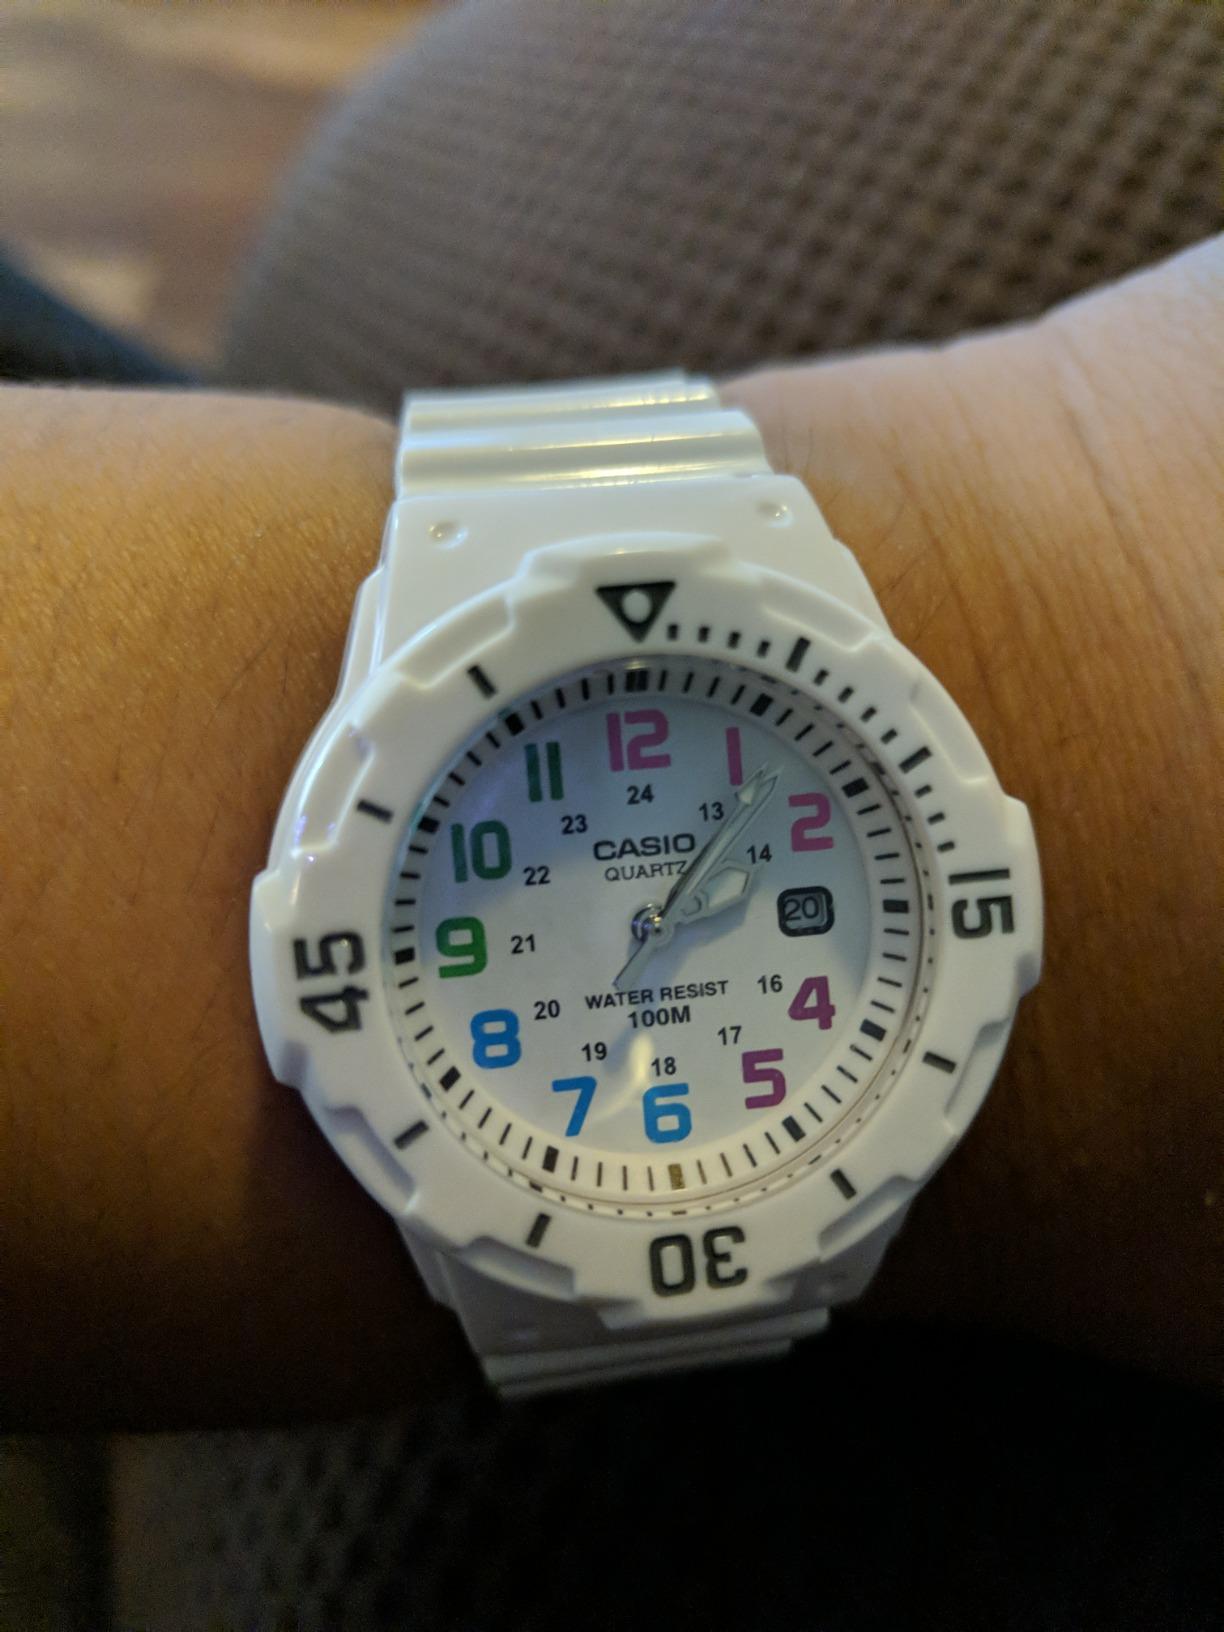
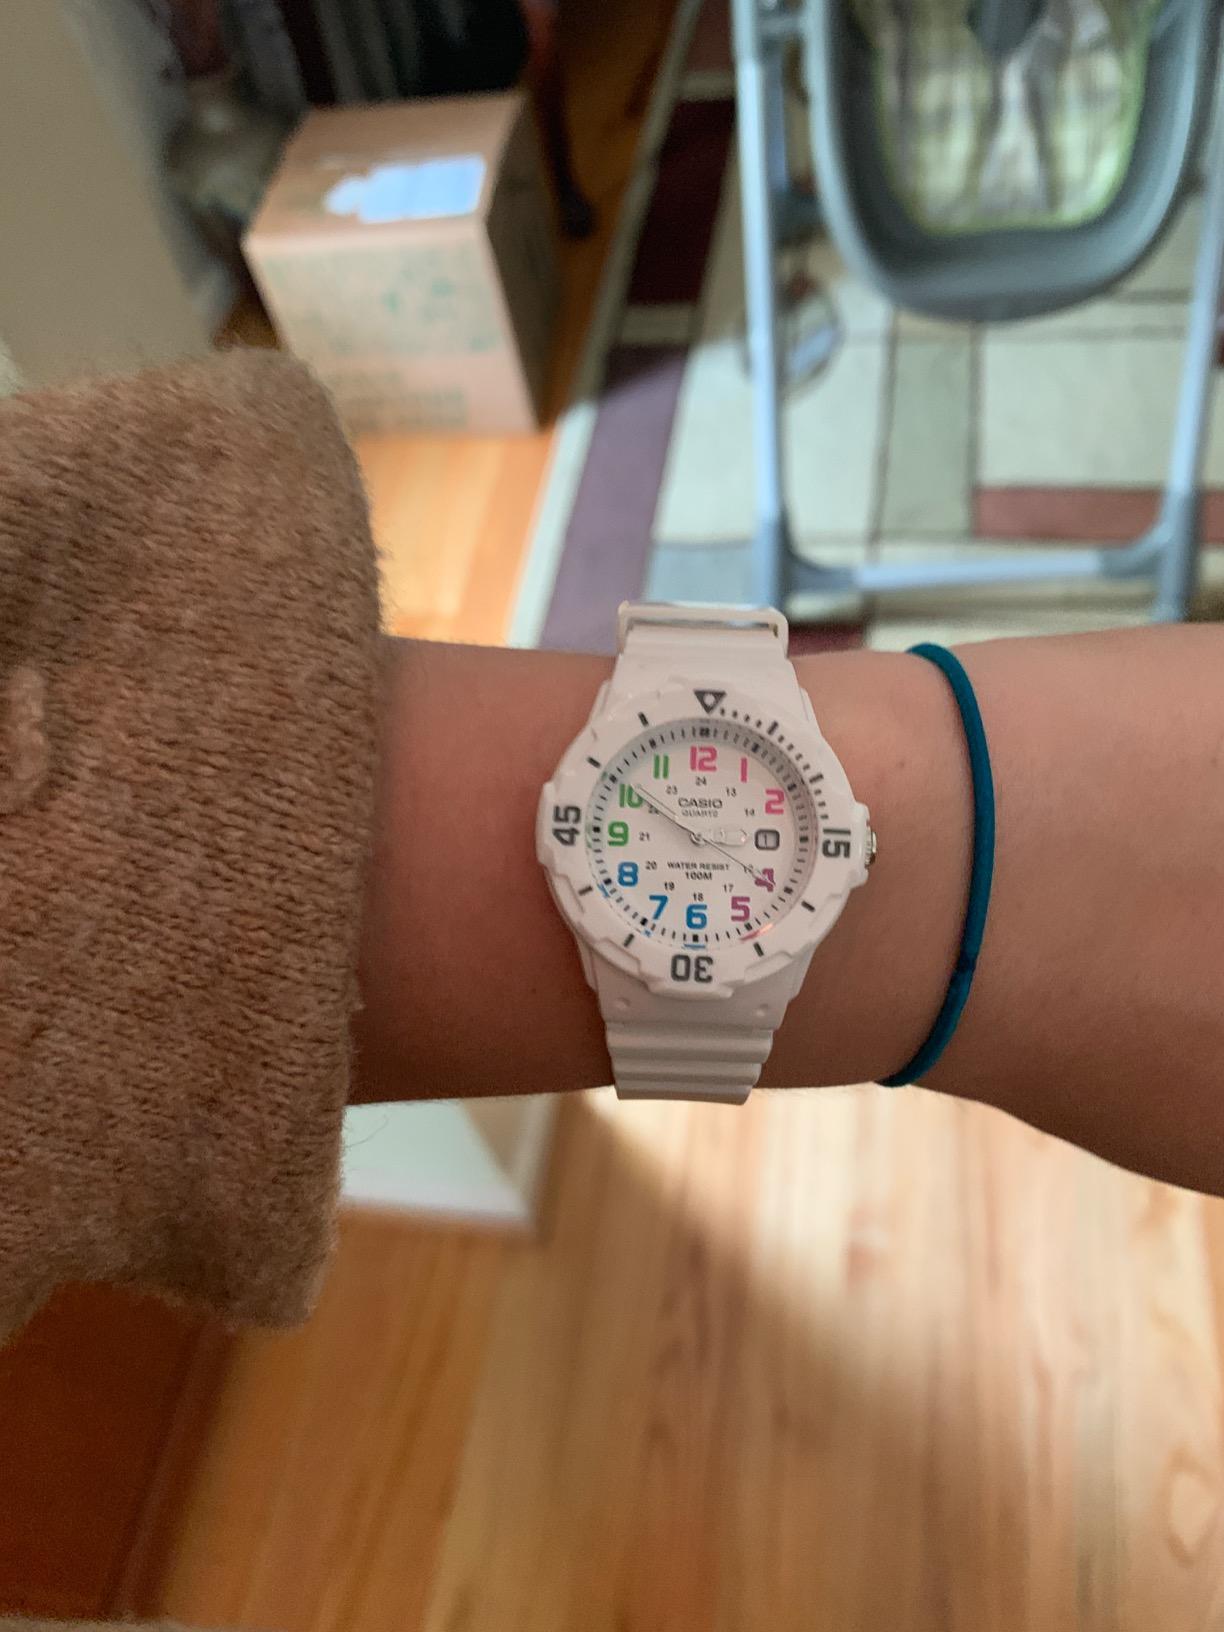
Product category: accessories_watch
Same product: yes